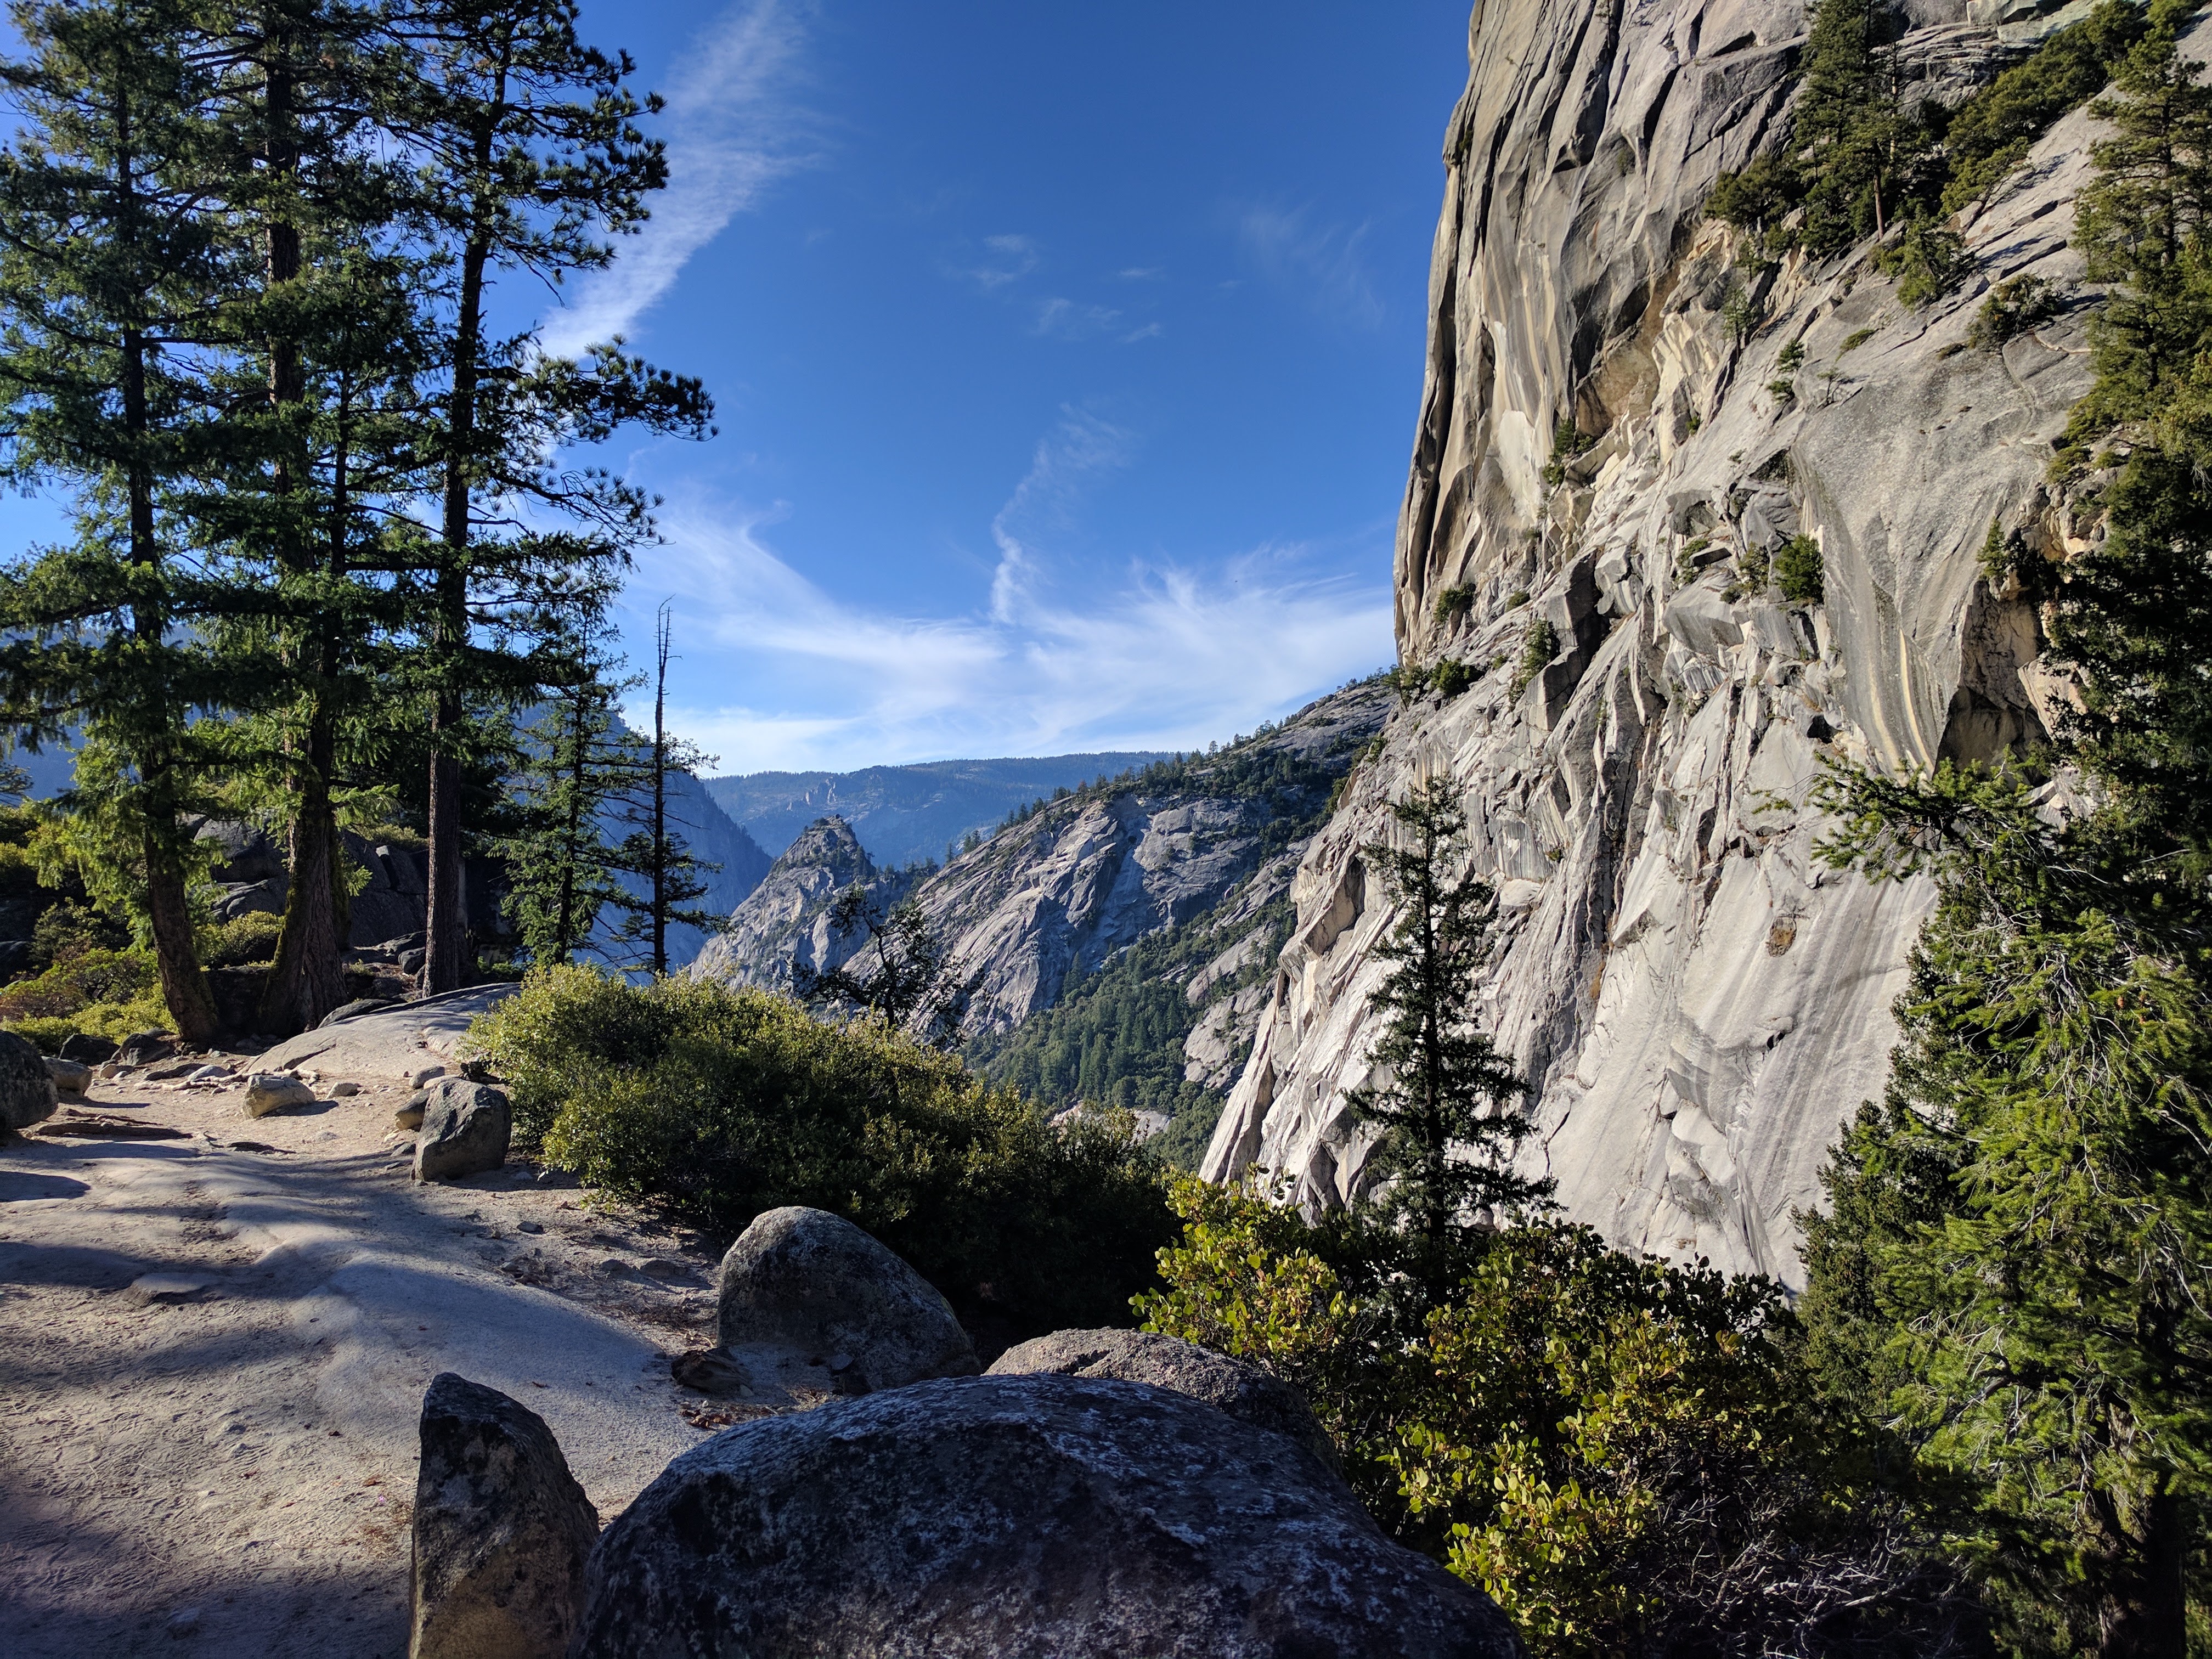
landscape, tree, nature, rock, wilderness, walking, mountain, hiking, trail, lake, adventure, valley, mountain range, cliff, park, terrain, national park, ridge, geology, alps, water feature, mountainous landforms